Roman Holiday (2017 film)

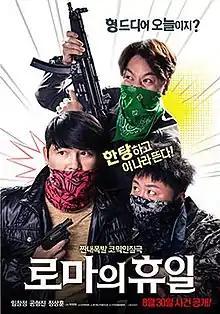
Theatrical poster

The story follows In-han (Im Chang-jung), Gi-joo (Gong Hyung-jin), and Doo-man (Jung Sang-hoon), three middle-aged friends whose lives take an unexpected turn when they become entangled in a criminal conspiracy. What begins as an ordinary day quickly escalates into a chaotic adventure that forces them to flee from both law enforcement and dangerous criminals.